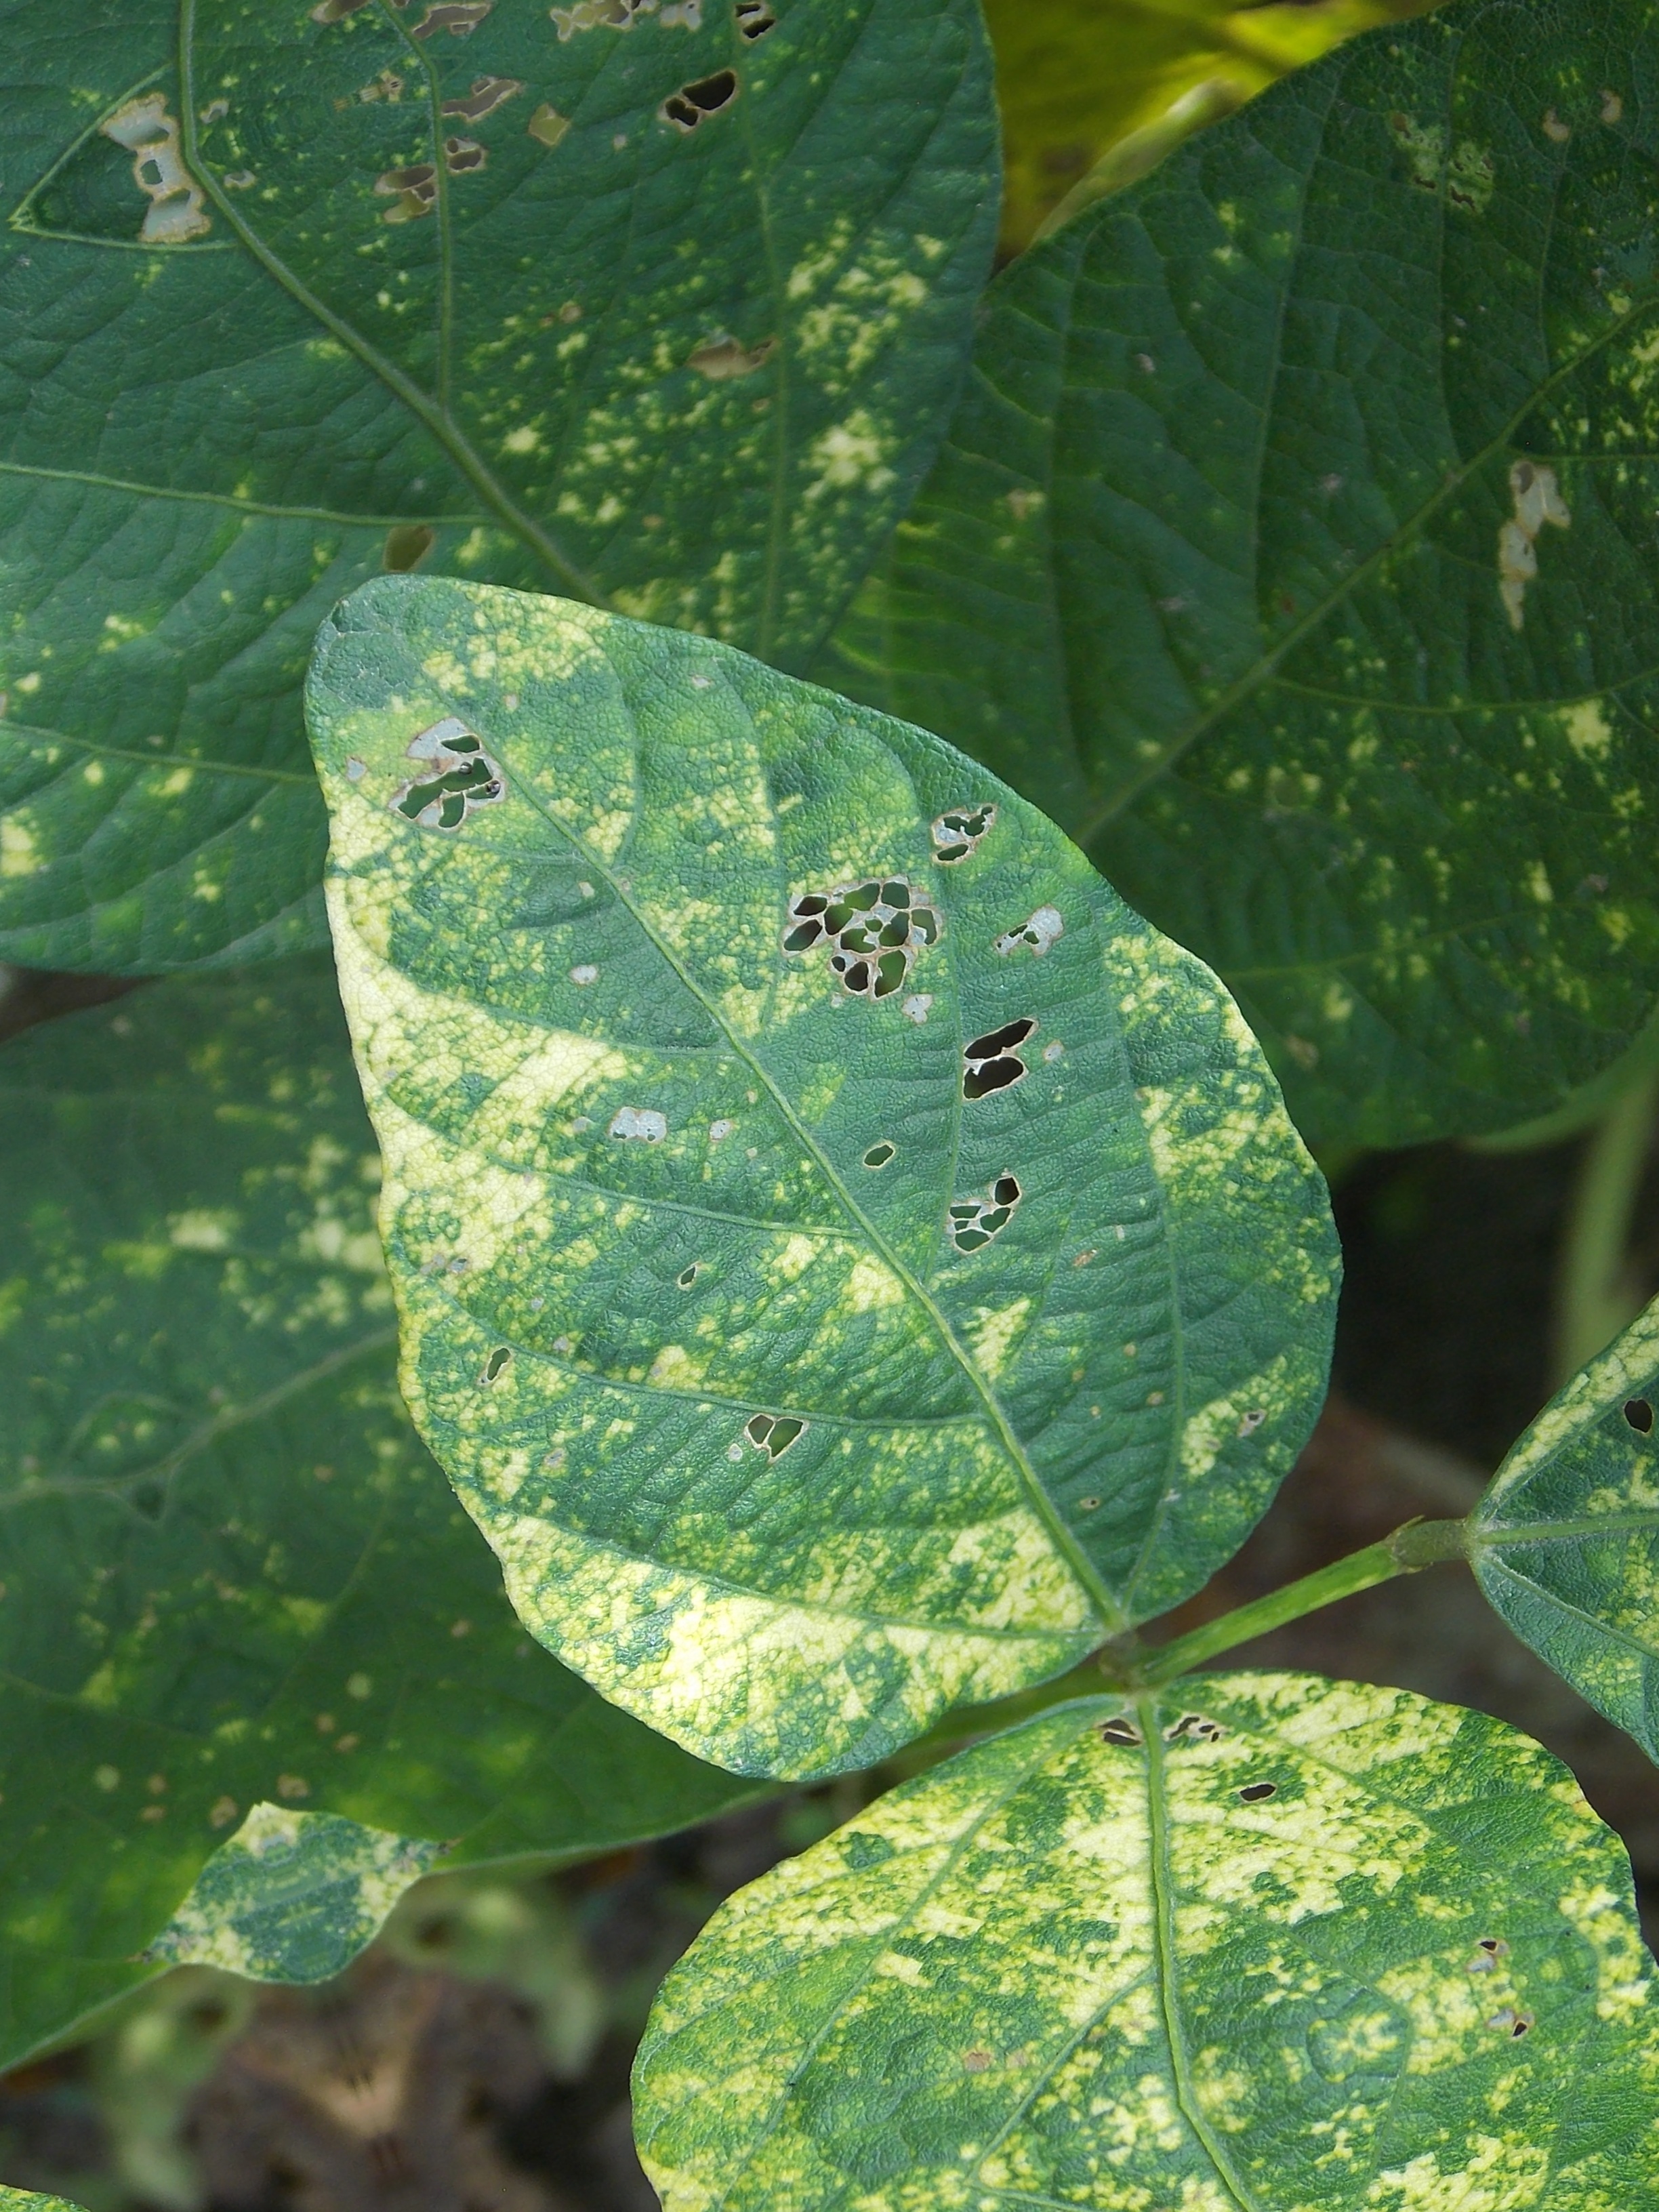
Label: Disease